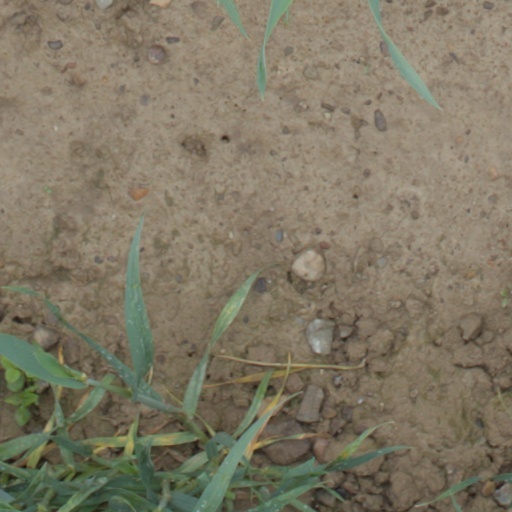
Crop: wheat